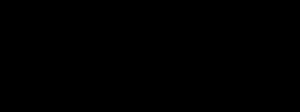
Lev Alexandrovitch Tchougaïev, né le 16 octobre 1873 à Moscou et mort le 26 septembre 1922 à Griazovets, est un chimiste russe connu pour ses travaux en chimie organique et minérale. Ses recherches sur les terpènes et le camphre l'ont notamment amené à décrire la réaction d'élimination qui porte aujourd'hui son nom, tandis que ses travaux pionniers sur la chimie de coordination du platine l'ont hissé au rang de spécialiste du domaine.